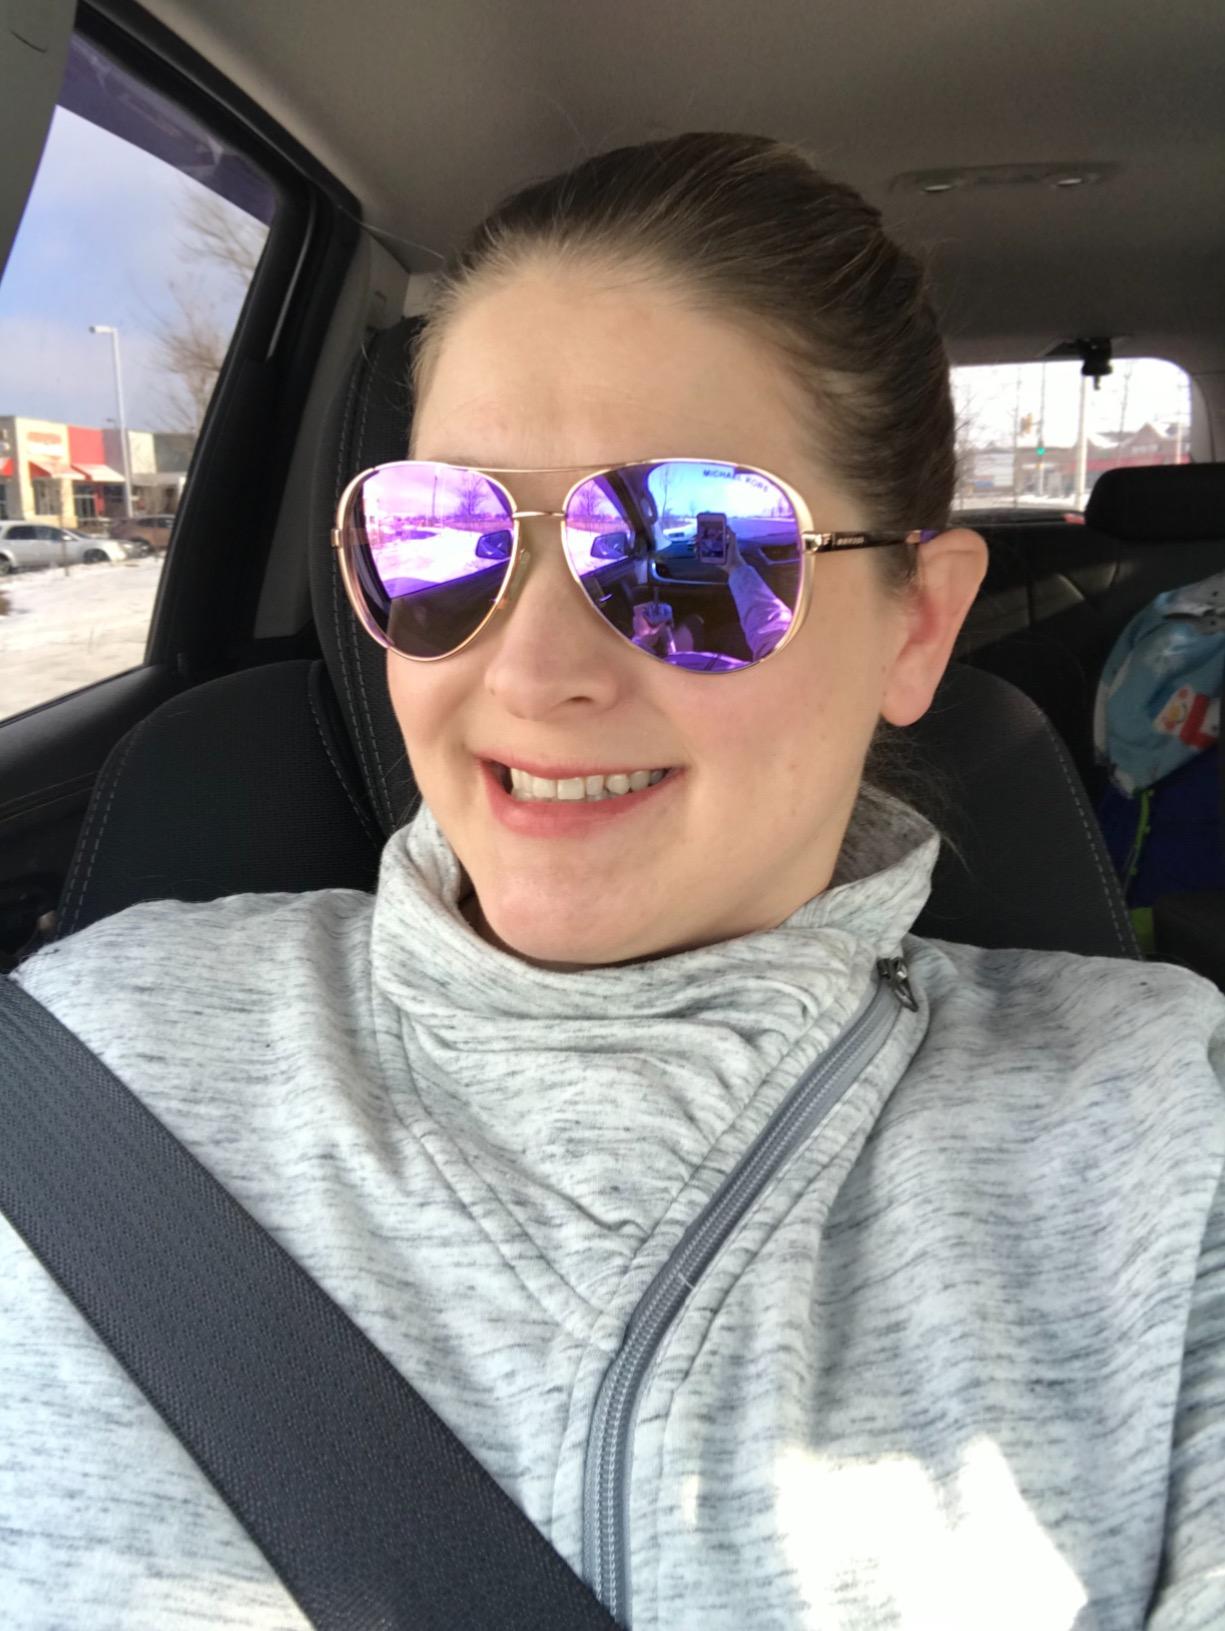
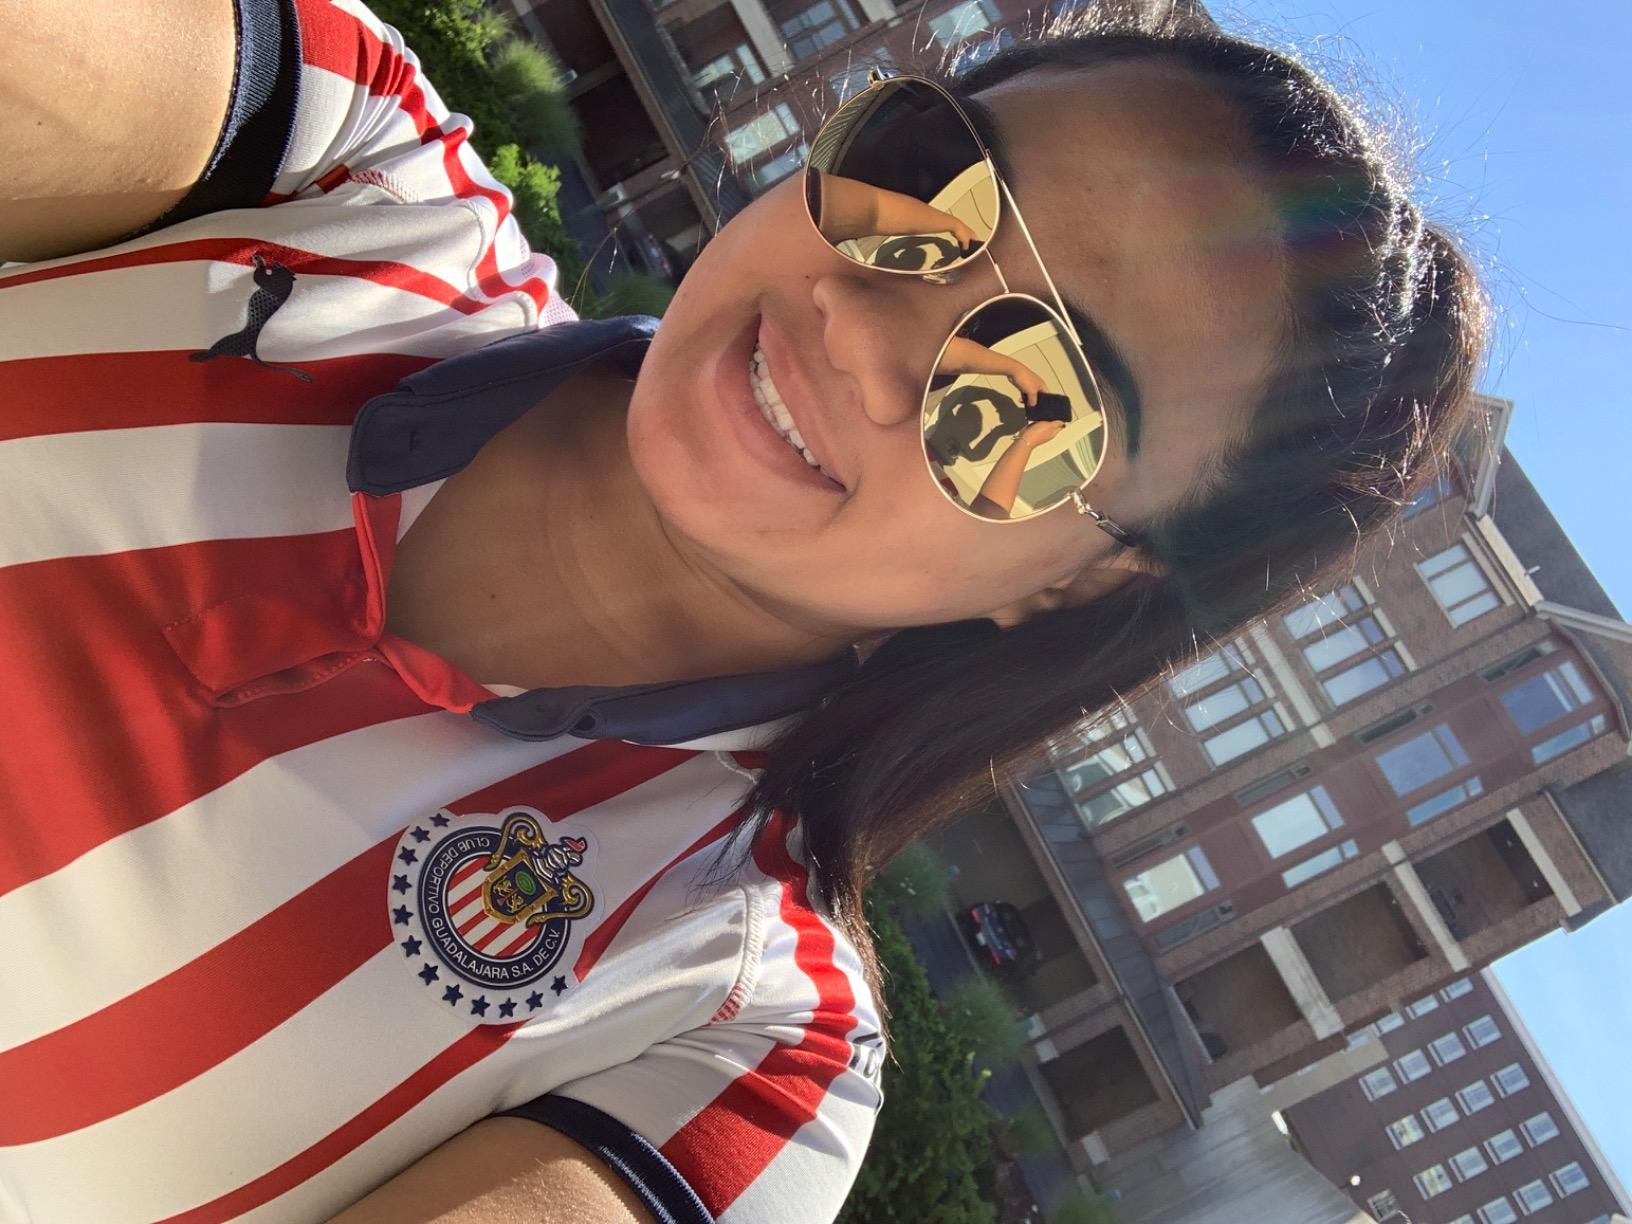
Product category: accessories_sunglasses
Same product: no